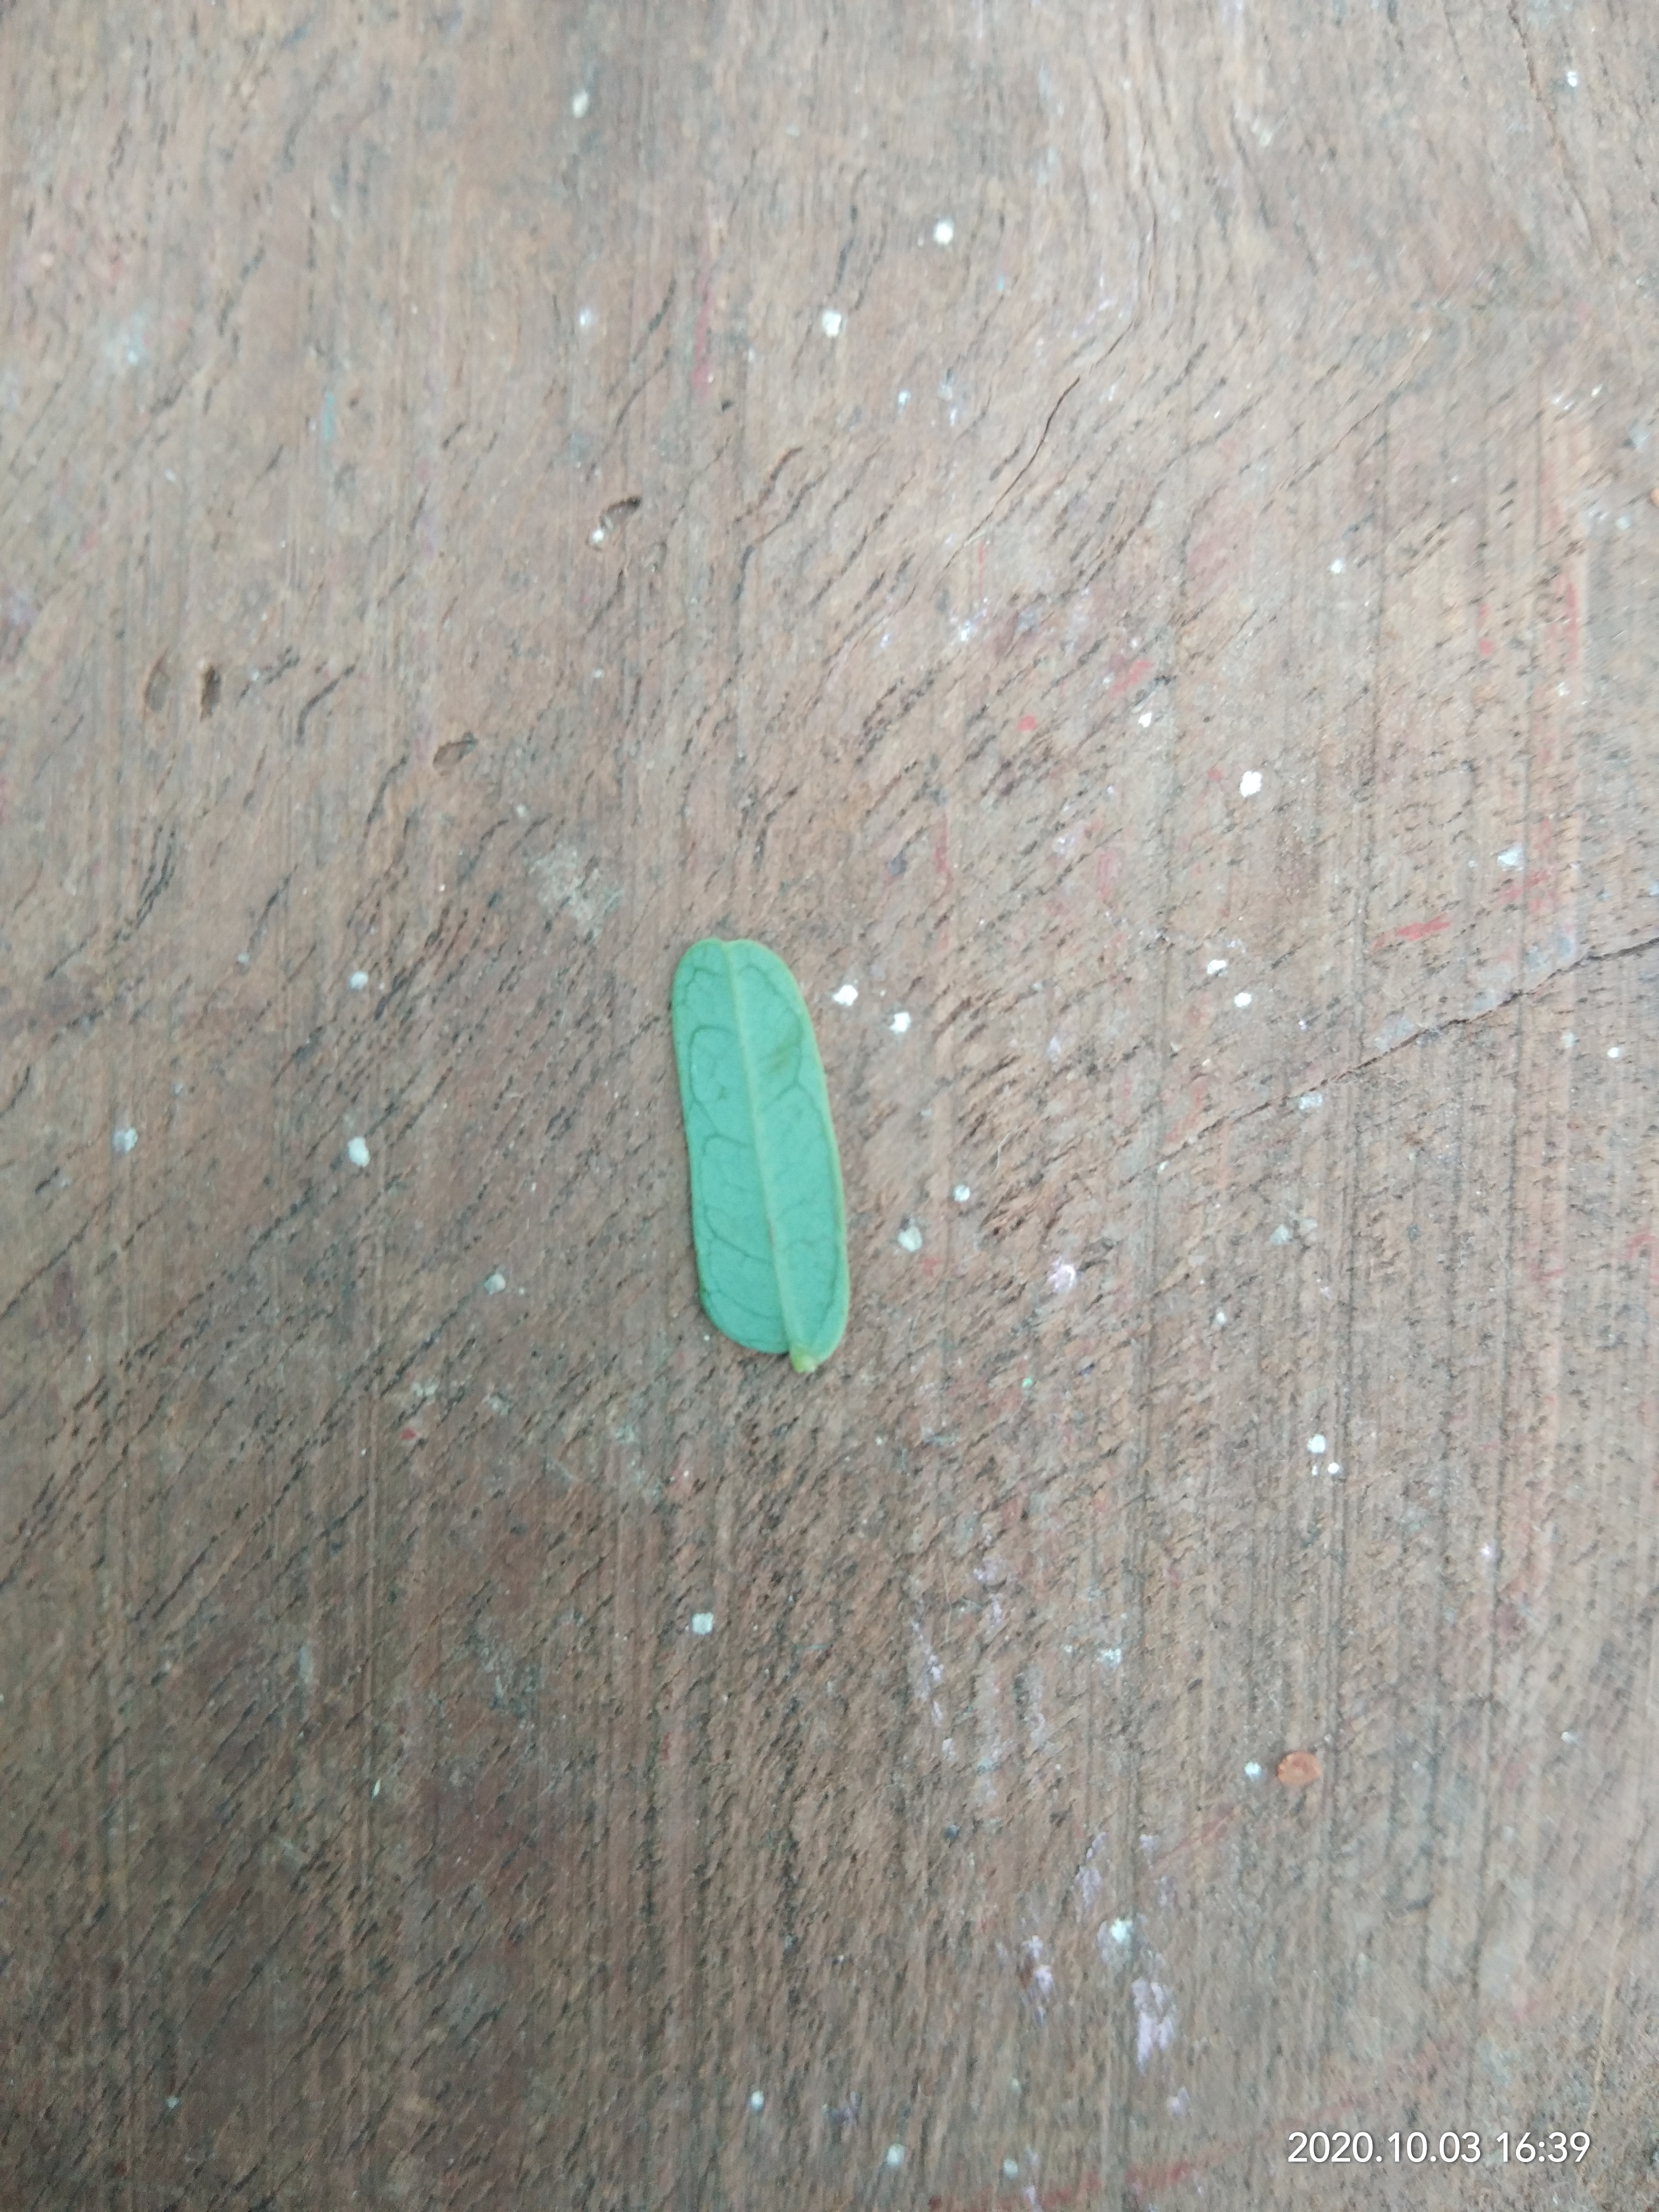
Plant: Tamarind